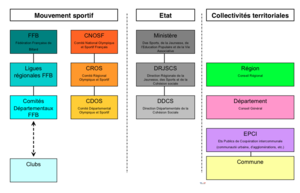
Place de la FFB dans l'organisation du sport-billard en France.
La Fédération française de billard a été créée en 1903 ; son président actuel est Jean-Paul Sinanian. La Fédération française de billard est une fédération agréée par le ministère chargé des sports et est affiliée au Comité national olympique et sportif français. La FFB est organisatrice des compétitions et du championnat français dans toutes les disciplines. Elle est inscrite à la confédération mondiale du sport billard. La fédération se décline en 14 ligues régionales et plus de 600 clubs toutes ligues confondues.